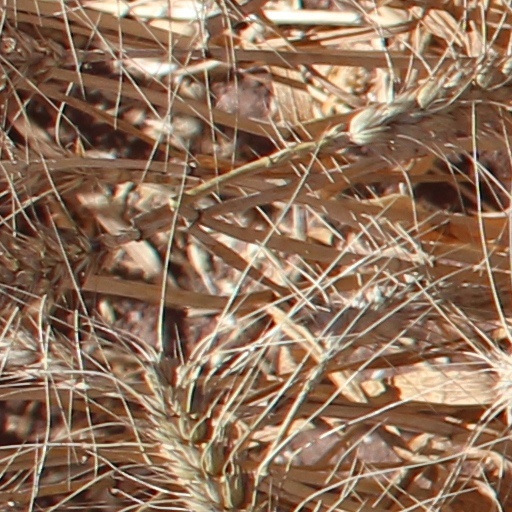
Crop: wheat